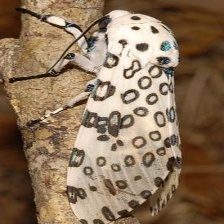
Species: GIANT LEOPARD MOTH